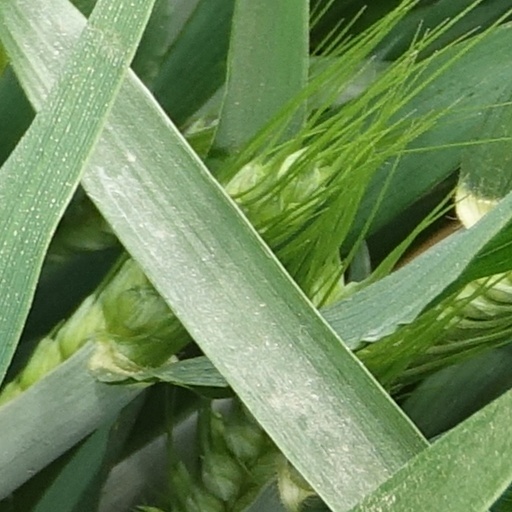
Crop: wheat